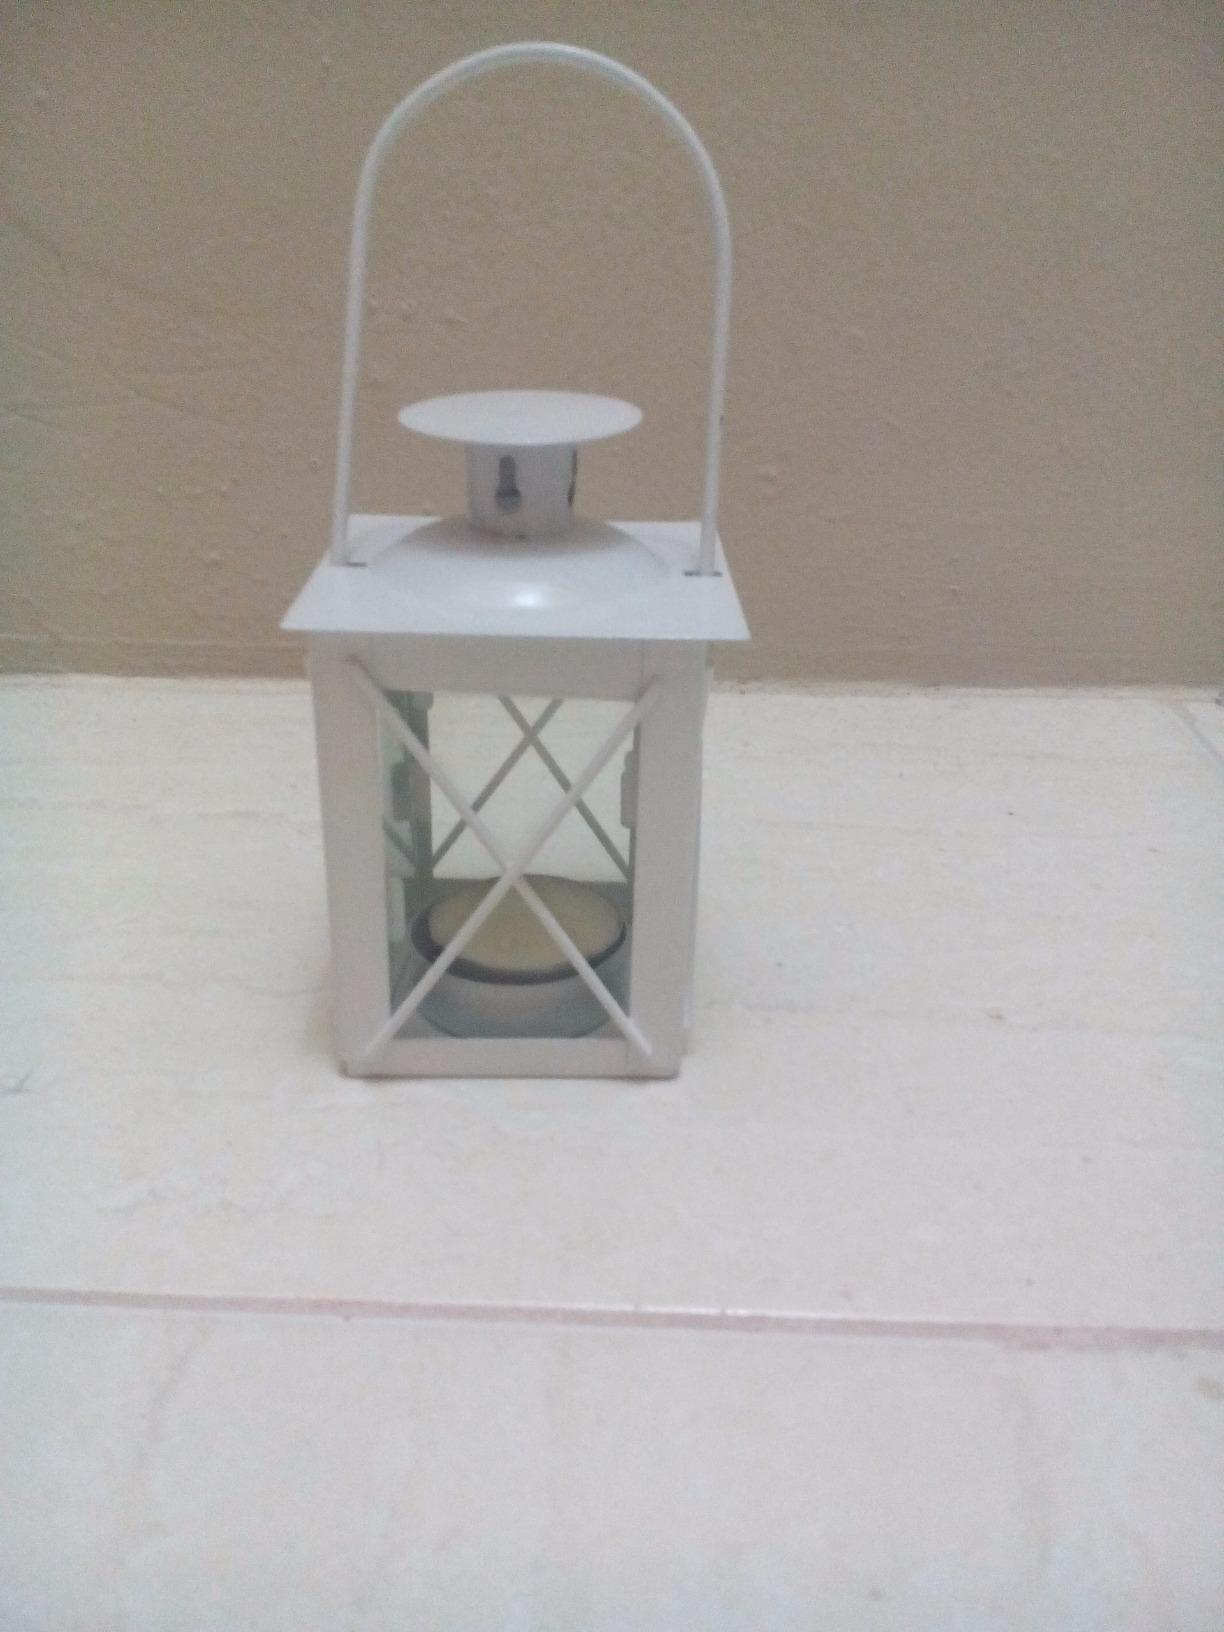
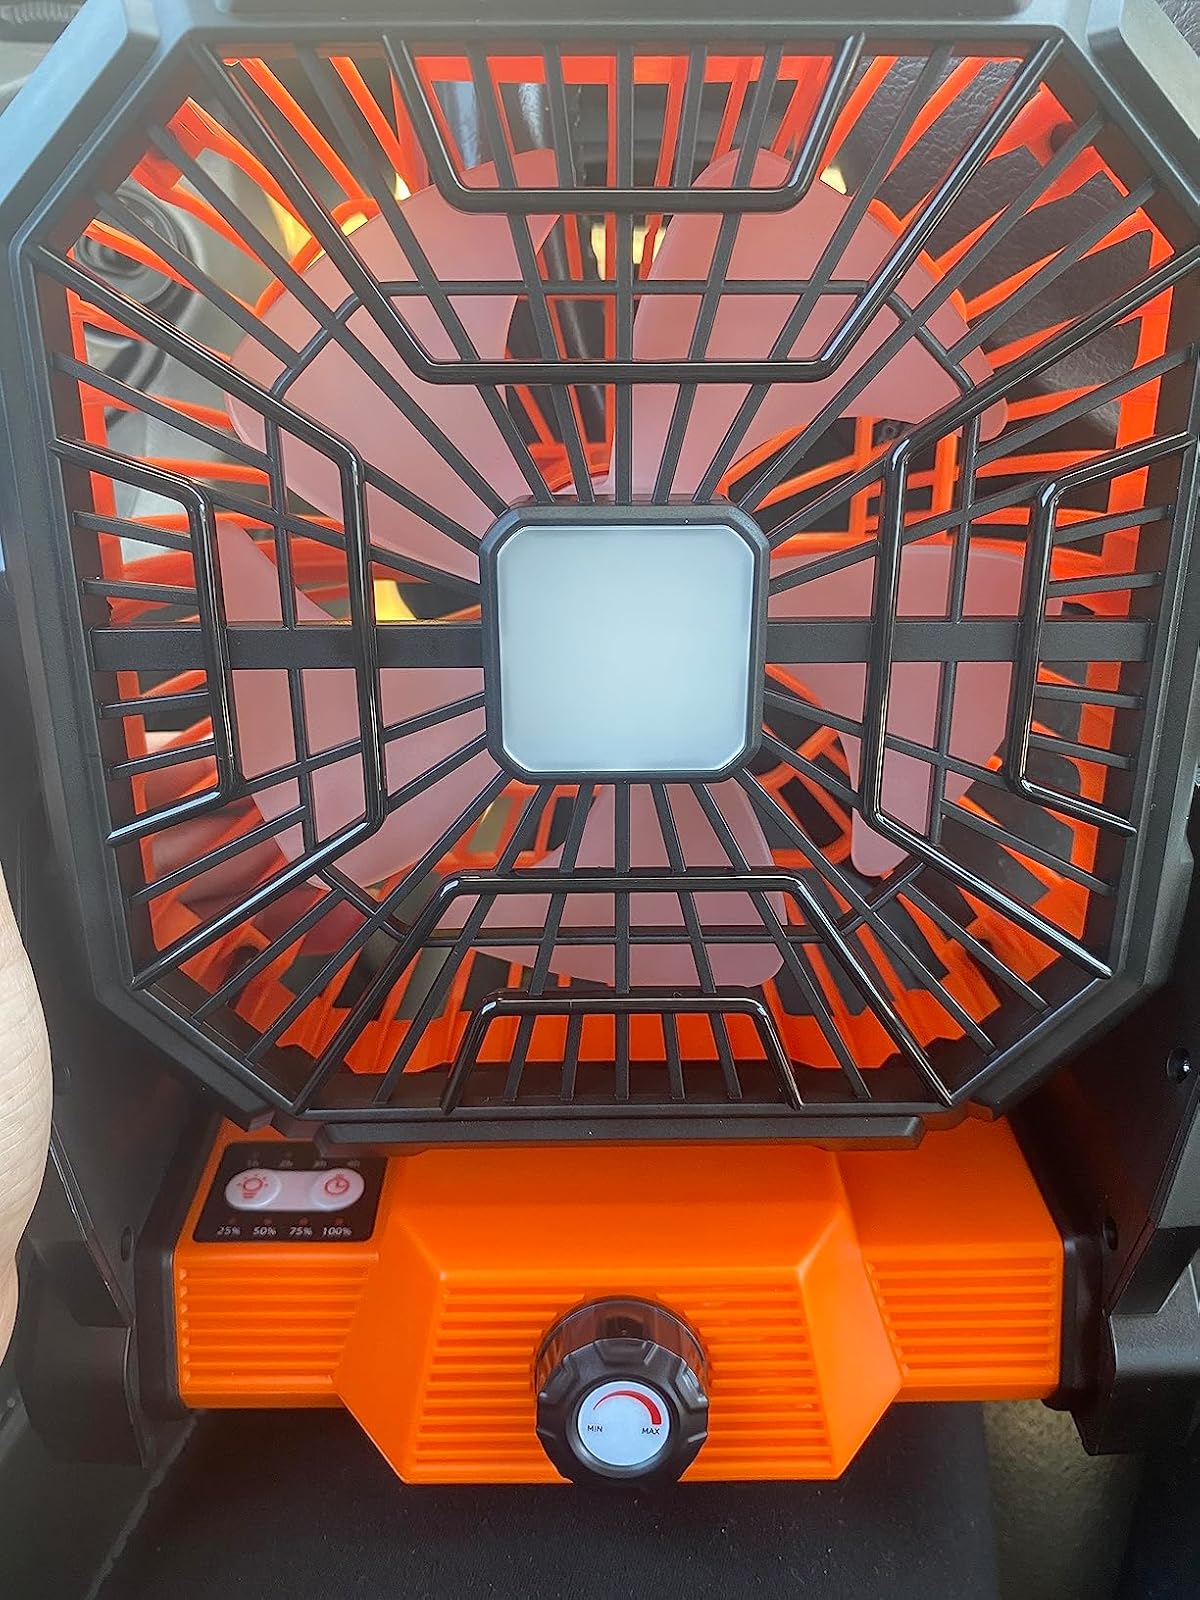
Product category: lantern
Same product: no